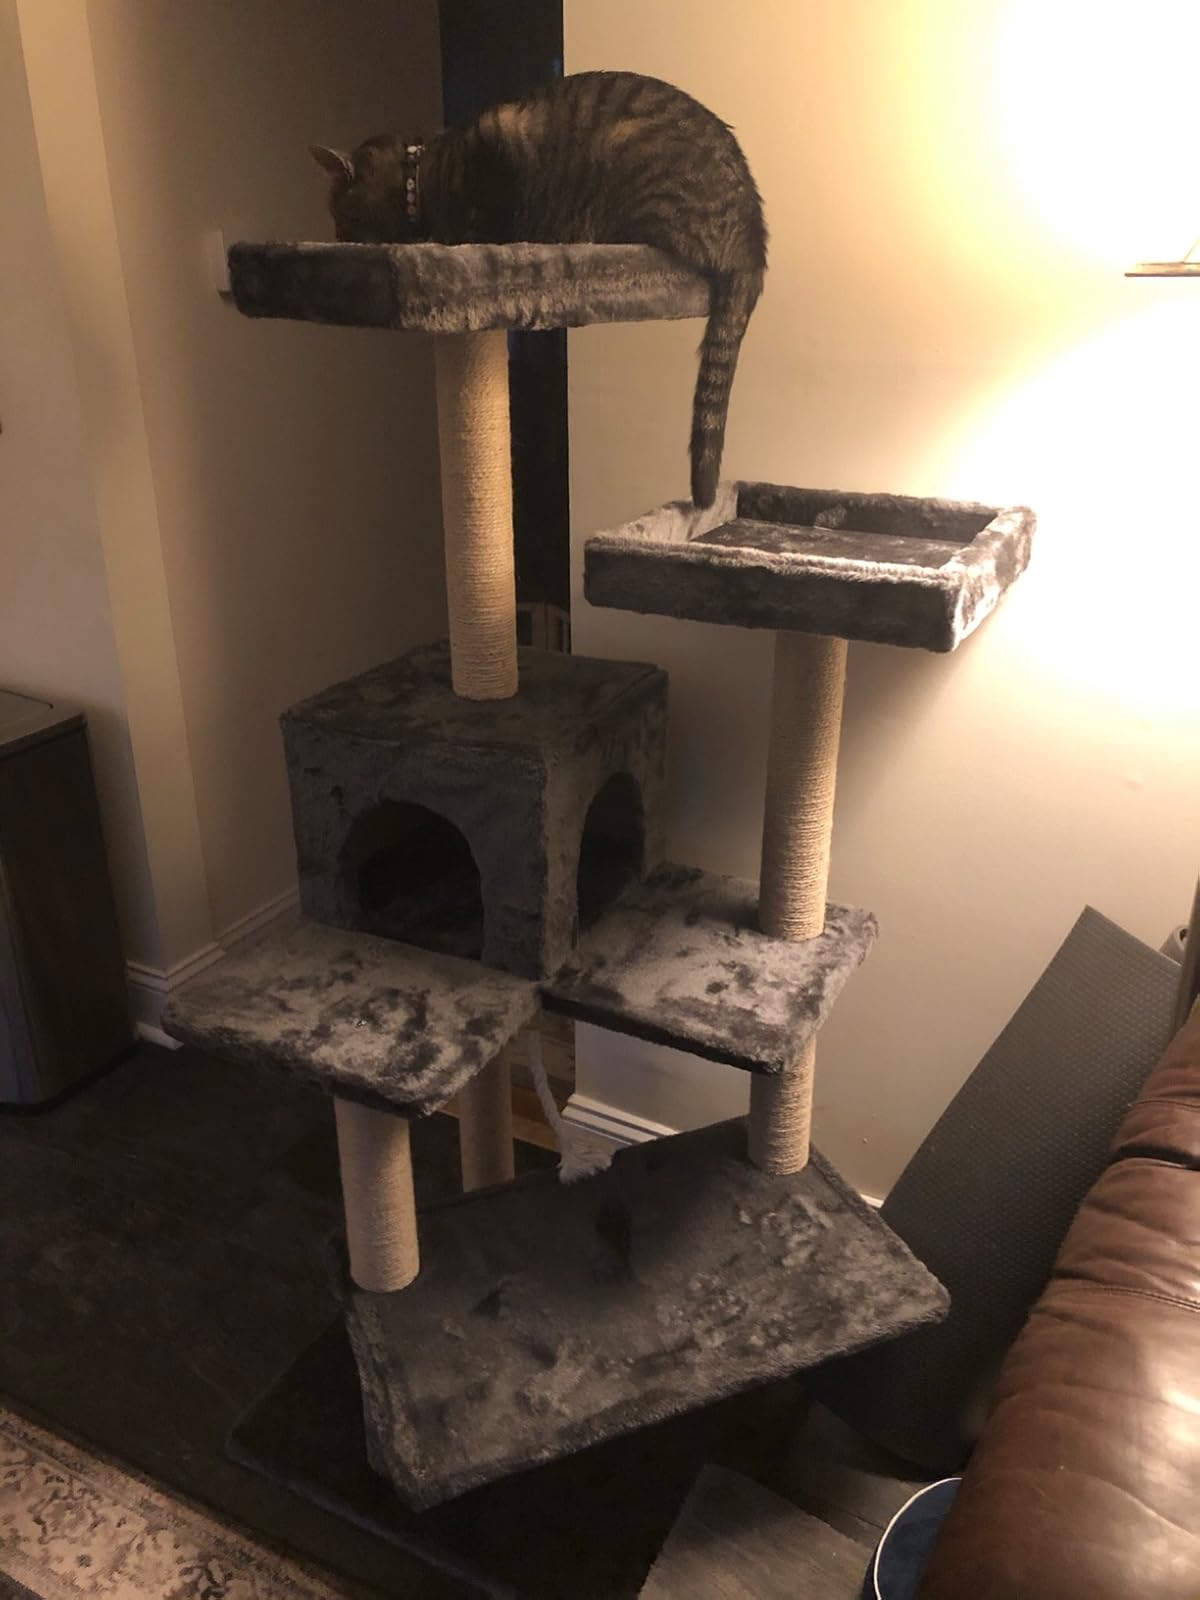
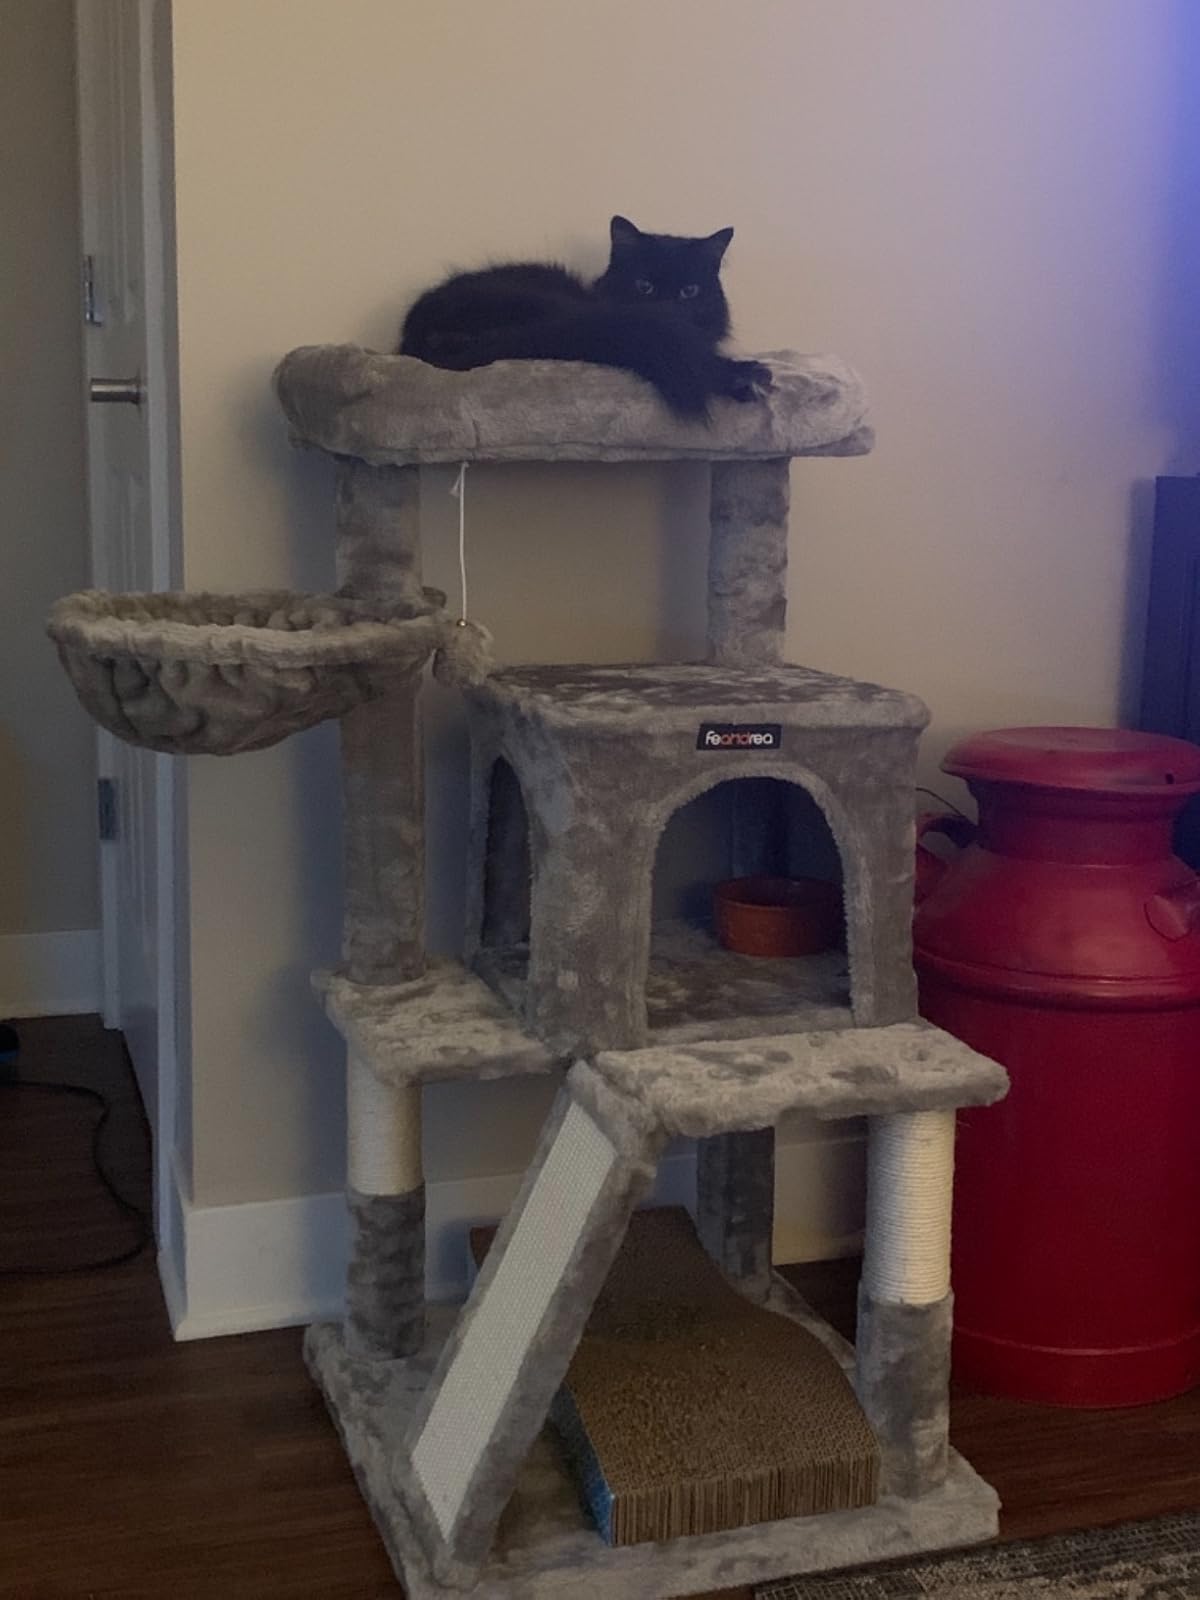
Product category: items_cat tree
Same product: no